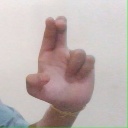
अक्षर: आ